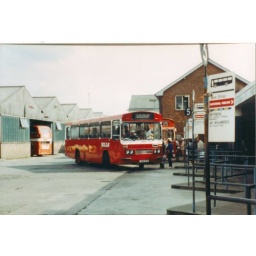
The old bus station and depot in tredegar . I drove this bus for hills and red and white .